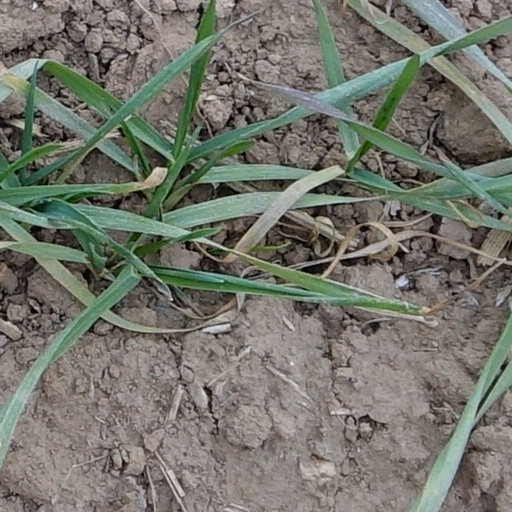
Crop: wheat